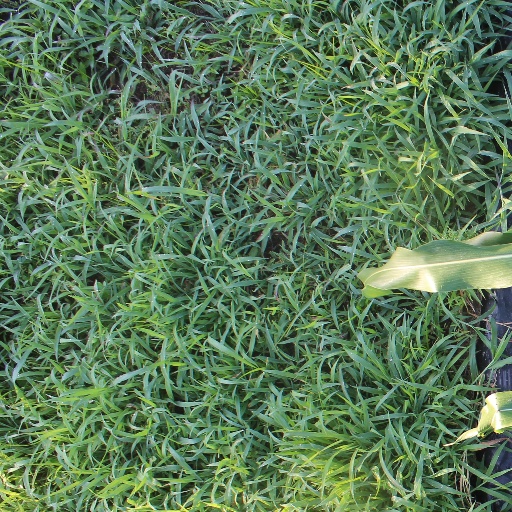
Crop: sorghum